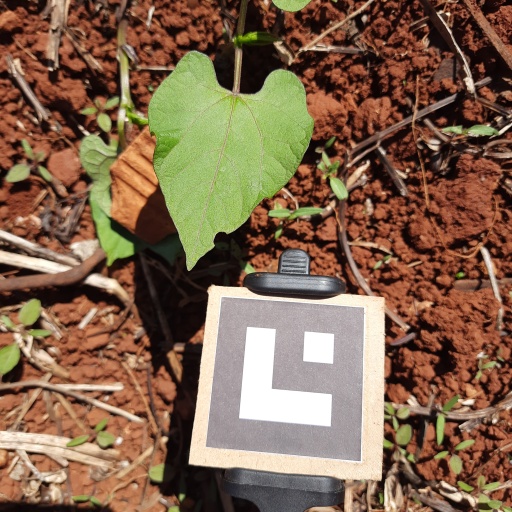
Observations: wavy surface, eating holes in the edge, under sunlight